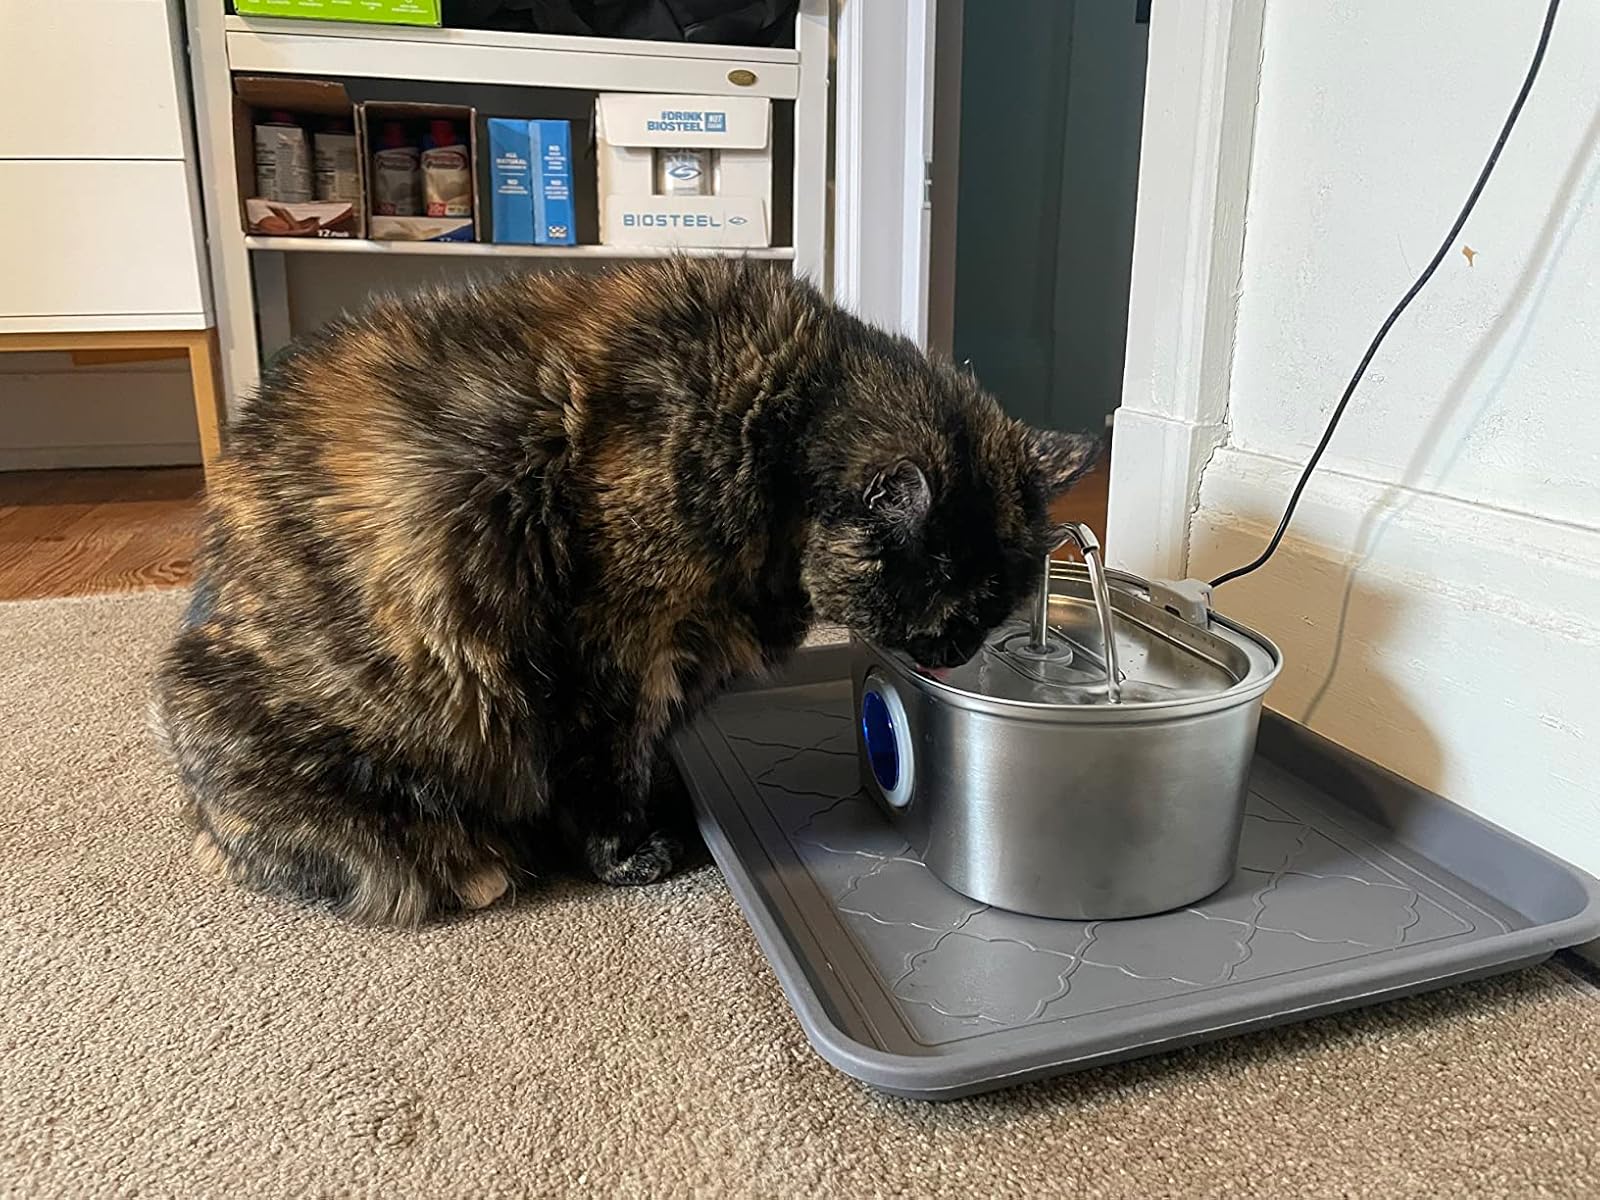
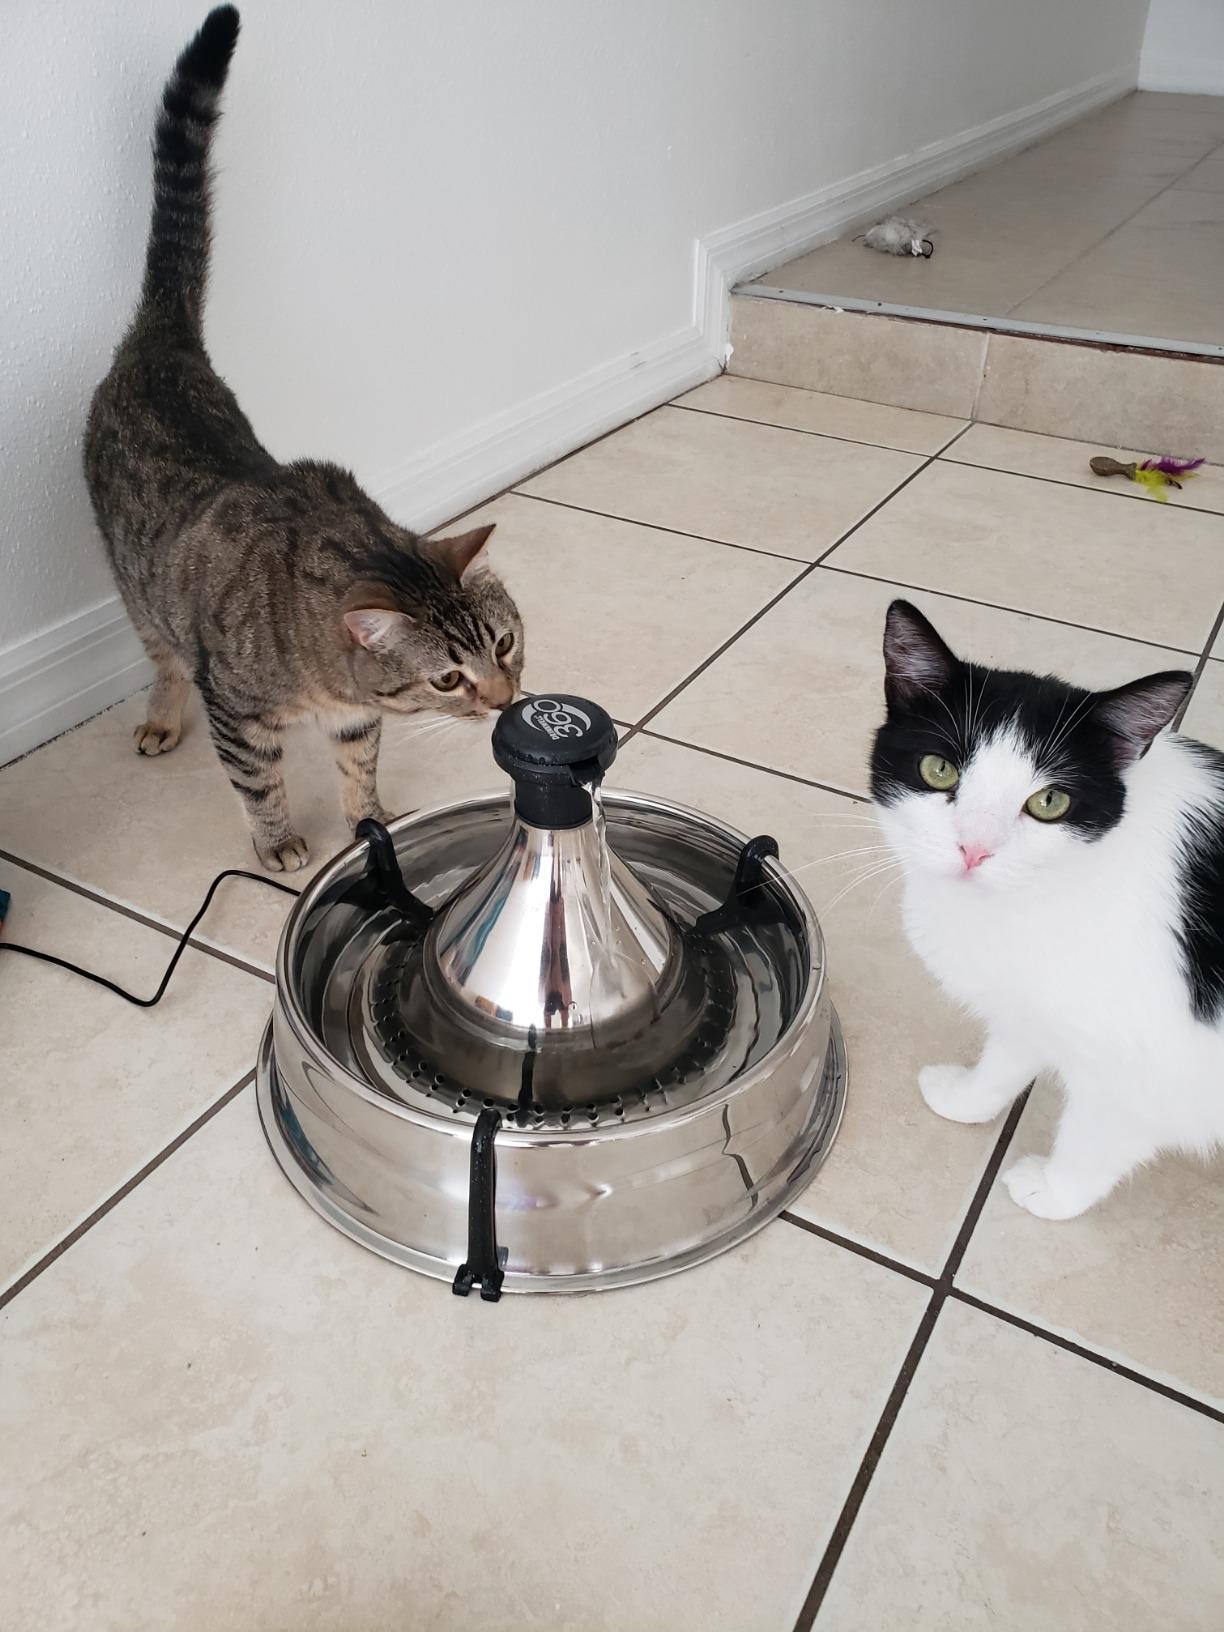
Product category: items_bowl
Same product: no